Clan of the White Lotus

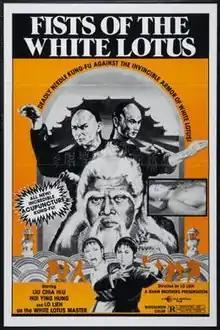
Theatrical release poster

Clan of the White Lotus (released in the United States as Fists of the White Lotus) is a 1980 Hong Kong kung fu film directed by Lo Lieh, with action choreography by Lau Kar Leung. The film is a follow-up to "Executioners from Shaolin" (1977) and "Abbot of Shaolin" (1979), and stars Liu Chia Hiu, Hui Ying Hung and Leih. It was released in Hong Kong and produced by Shaw Brothers.